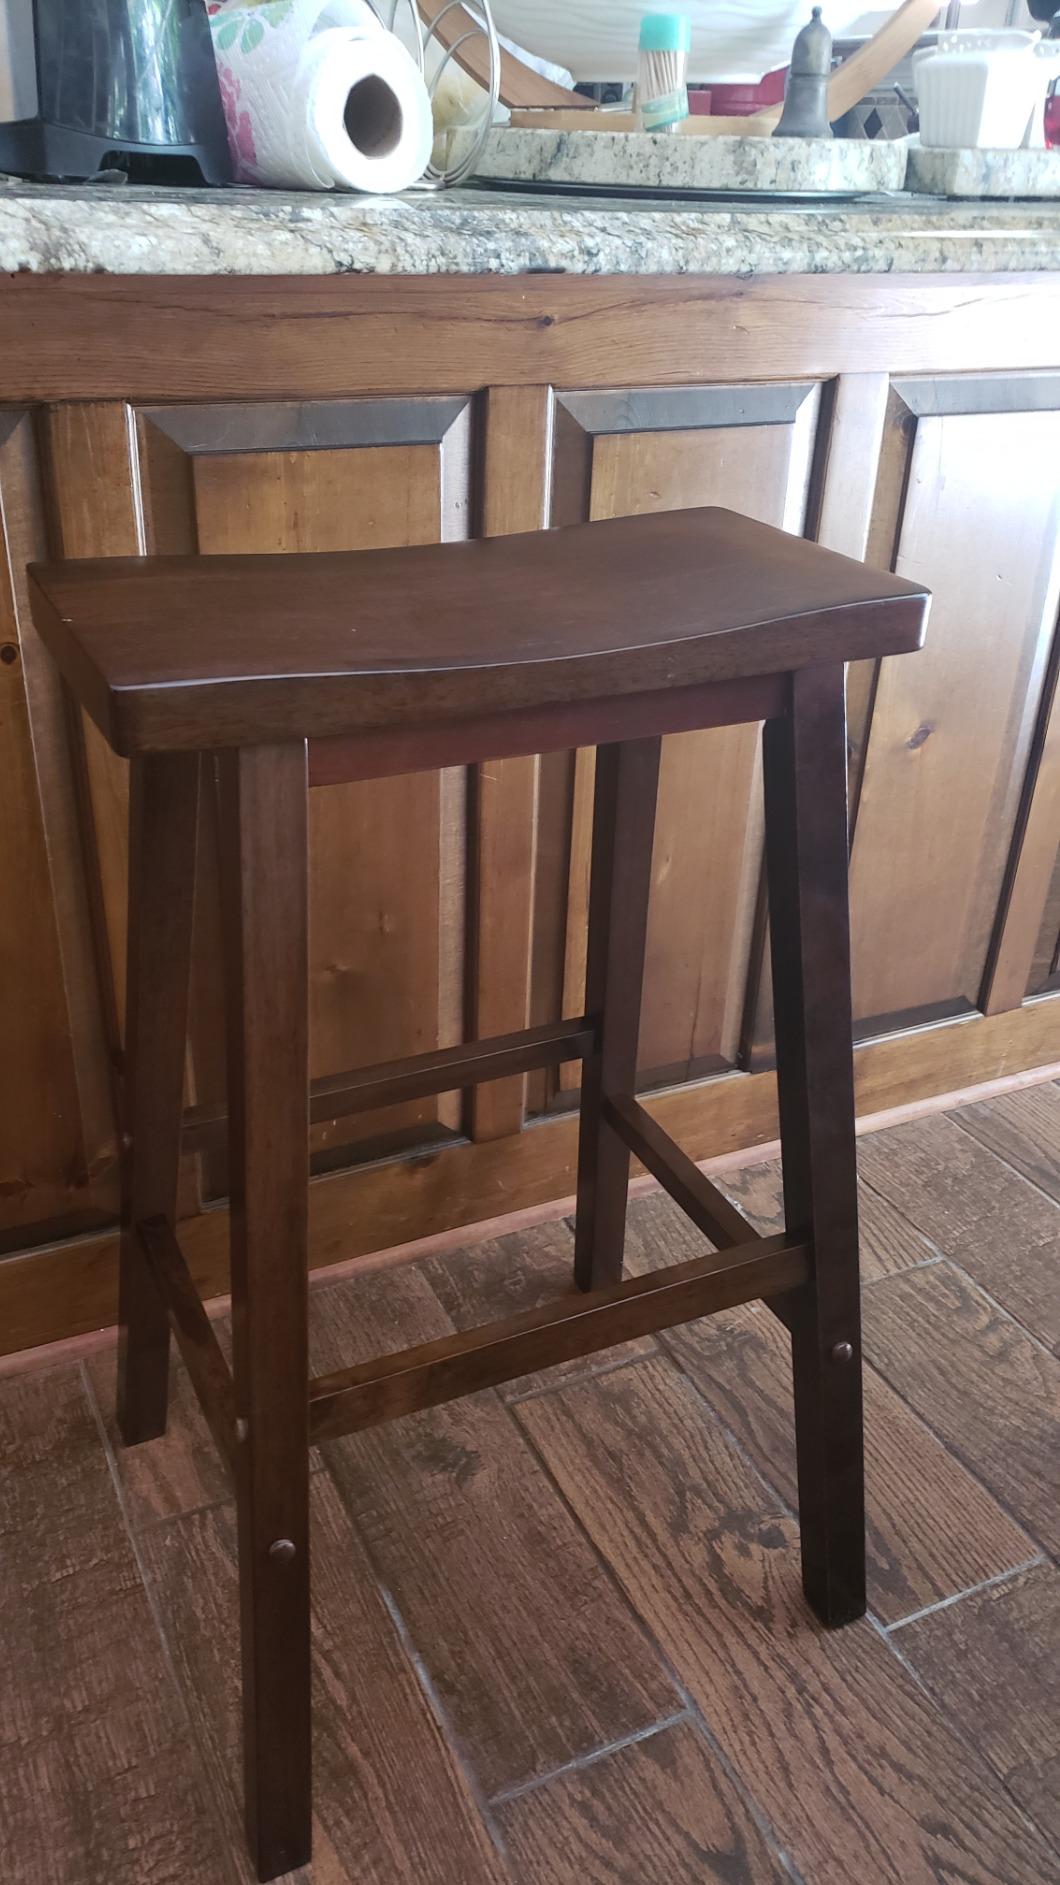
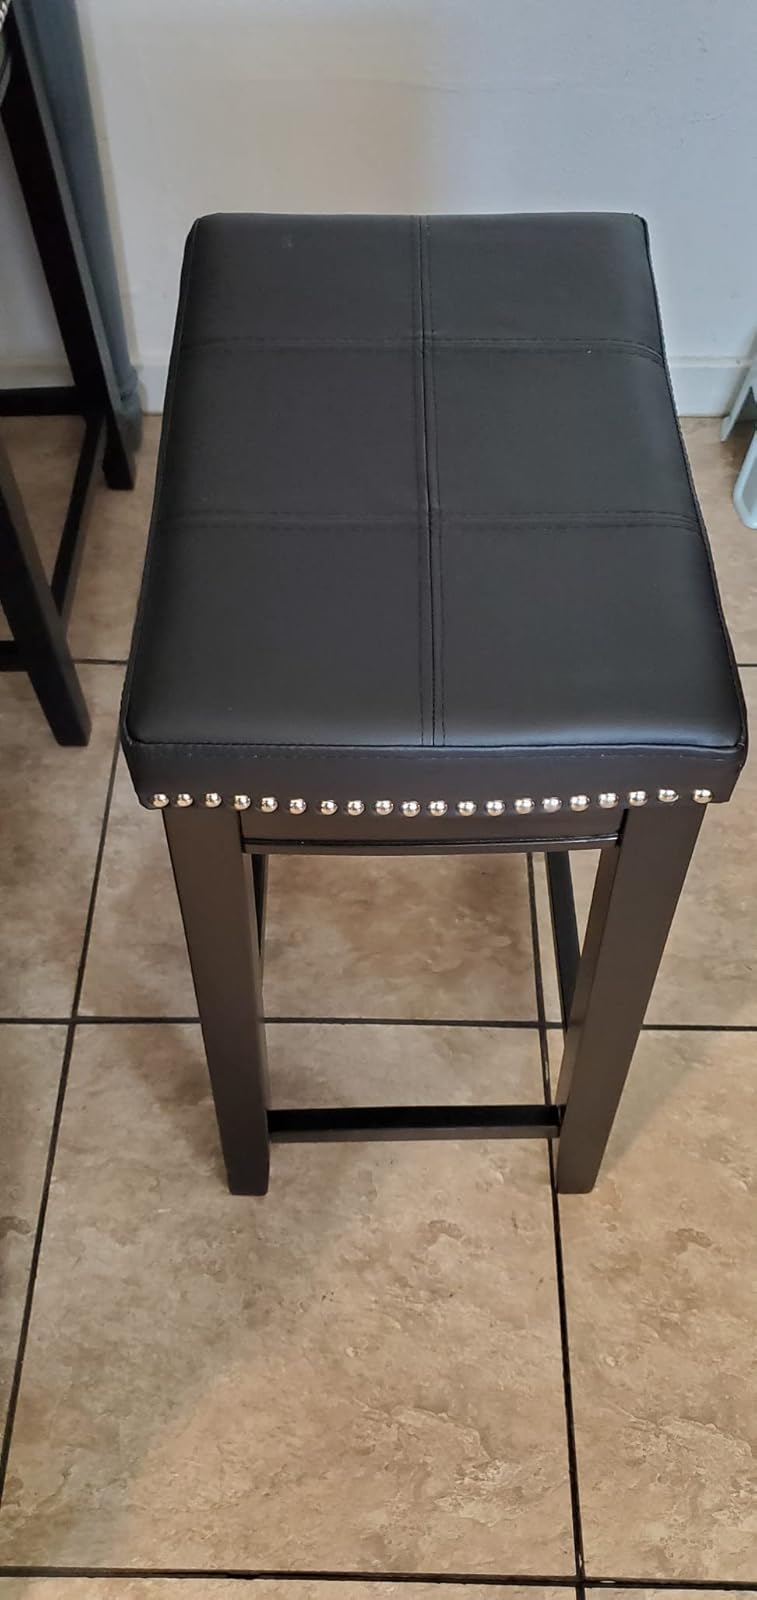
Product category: stool
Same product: no